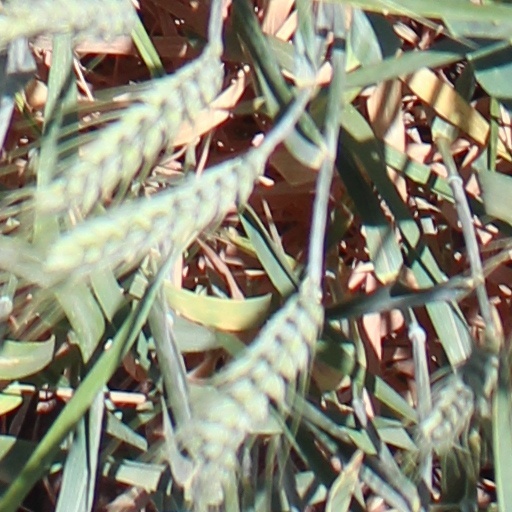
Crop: wheat